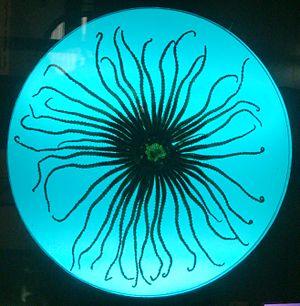
Les Forcipulatida sont un ordre d'étoiles de mer.